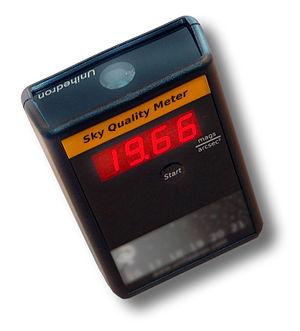
SkyQualityMeterQM-L
L’échelle de Bortle est une échelle numérique à neuf niveaux qui mesure le niveau de luminosité du ciel nocturne dans un endroit déterminé. Elle quantifie le niveau d'observabilité astronomique des objets célestes et la gêne causée par la pollution lumineuse.
L’expression pollution lumineuse désigne à la fois la présence nocturne anormale ou gênante de lumière et les conséquences de l'éclairage artificiel nocturne sur la faune, la flore, la fonge, les écosystèmes ainsi que les effets suspectés ou avérés sur la santé humaine.
"Un sky quality meter est un instrument utilisé pour mesurer la luminance du ciel nocturne. Il est utilisé, en général par les astronomes amateurs, pour quantifier l'aspect du halo lumineux de la pollution lumineuse, et il utilise des unités de ""magnitudes par seconde d'arc carré"" favorisées par les astronomes. Les mesures de la qualité du ciel par l'appareil SQM peuvent être soumises aux bases de données sur le site web du fabricant et du projet de sciences participatives GLOBE at Night.